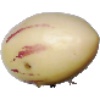
Label: Pepino 1